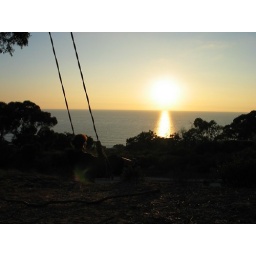
We found this AWESOME tree swing in the woods near our house that overlooks the ocean